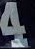
Number: 4